Portugal in the Reconquista

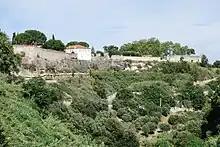
Walls of the citadel of Santarém.

When Emperor Ferdinand died in 1065, his realm was divided among this three sons and Garcia received the Kingdom of Galicia with the counties of Portugal and Coimbra. Six years later, Count Nuno Mendes of Portugal revolted but was defeated and killed at the Battle of Pedroso. The title and office of Count of Portugal was abolished and Portugal lost its autonomy.